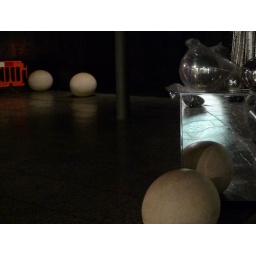
shiny balls under wraps